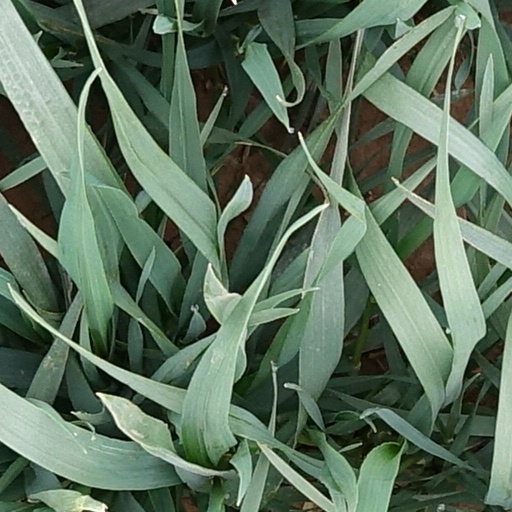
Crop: wheat